Paras Arora

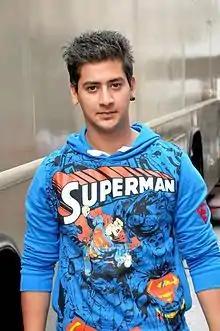
Arora in 2016

Paras Arora is an Indian actor who works in Hindi-language television shows and films. He is best known for portraying the character of Junior Chhatrapati Shivaji Maharaj in "Veer Shivaji", Abhimanyu in "Mahabharat" and Vivan Rajvanshi in "Udann".